M1857 12-pounder Napoleon

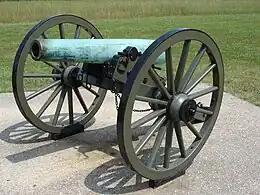
Confederate-made 12-pounder Napoleon at Gettysburg shows a lack of muzzle swell.

The Confederate States started the Civil War with its batteries largely armed with the M1841 6-pounder field guns and M1841 12-pounder howitzers found in Southern arsenals. The Confederate States were hampered by having an inferior industrial capacity compared to the North and were far behind in the production of 12-pounder Napoleons. In addition, the South suffered from such a shortage of copper that in May 1861 no bronze guns could be produced. In December 1861, bronze gun casting resumed when enough copper was found, mostly from melted down stills and church bells. On 10 July 1862, Confederate chief of ordnance Colonel Josiah Gorgas sent the Tredegar Iron Works plans for the 12-pounder Napoleon. Gorgas asked that all production of the 6-pounder gun and 12-pounder howitzer be suspended, so that the new Napoleons could be manufactured. On 13 November 1862, Gorgas ordered that 12-pounder Napoleons should be the only bronze artillery pieces produced. On 5 December 1862, General Robert E. Lee wrote to the Confederate Secretary of War James Seddon asking that most 6-pounder guns and some 12-pounder howitzers be melted down and recast as 12-pounder Napoleons. By the Battle of Gettysburg on 1–3 July 1863, Lee's army received 49 of the recast Napoleons. The Confederate manufacturers and how many guns they produced are shown in the following table.